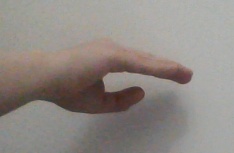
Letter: jeem